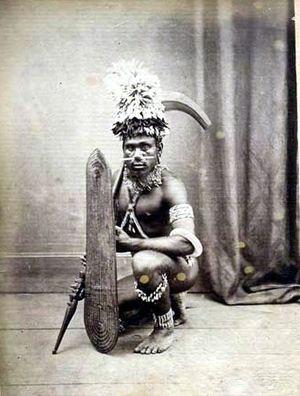
Un roromaraugi est une massue-bouclier de parade de l'île San Cristobal dans les îles Salomon.